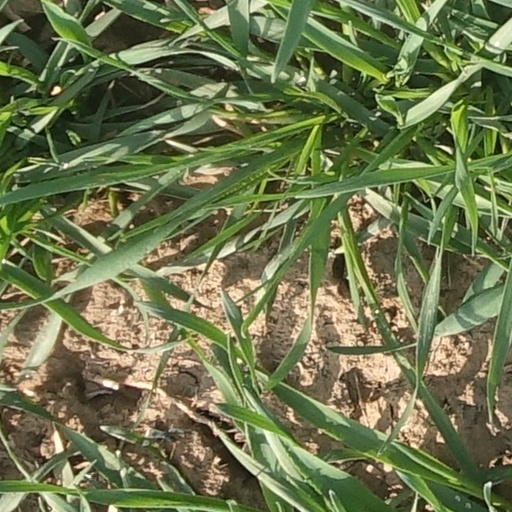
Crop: wheat